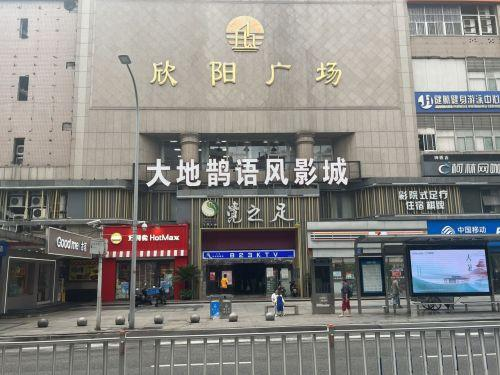
地标名称：欣阳广场
所在城市：重庆市·沙坪坝区